Ahegao

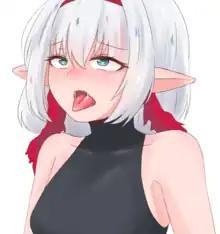
Ahegao facial expression

The first part of the term, (katakana: ), is an abbreviation for, an onomatopoeia for 'pant' or 'moan'. The second part, or, means 'face'. Thus, can be interpreted as 'moaning or panting face'.